Tiangong space station

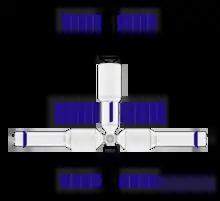
T-shaped early concept of the Chinese large modular space station

The space station is a third-generation modular space station. First-generation space stations, such as early "Salyut", "Almaz", and "Skylab", were single-piece stations and not designed for resupply. Second generation "Salyut" 6 and 7, and "Tiangong" 1 and 2 stations, are designed for mid-mission resupply. Third-generation stations, such as "Mir" and the International Space Station, are modular space stations, assembled in orbit from pieces launched separately. Modular design can greatly improve reliability, reduce costs, shorten development cycles, and meet diversified task requirements.